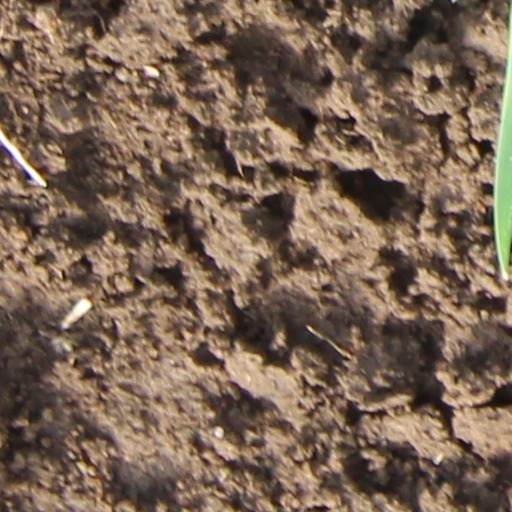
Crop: wheat